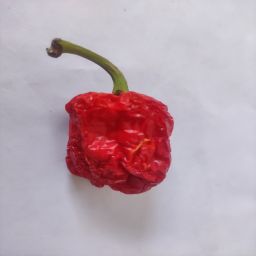
Crop: Bell Pepper
Quality: Dried